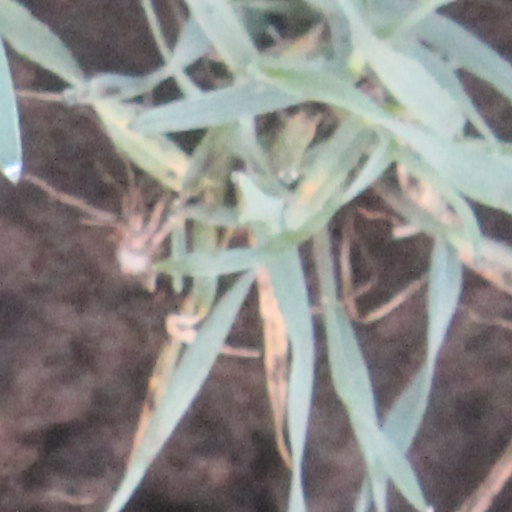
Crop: wheat